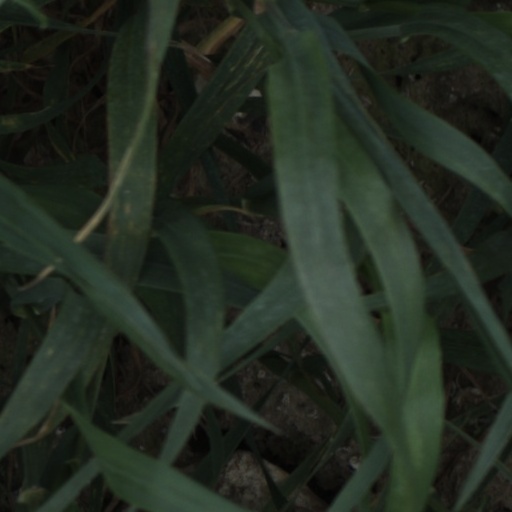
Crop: wheat